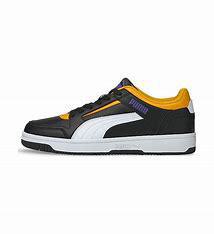
Brand: Puma
Model: Rebound Joy